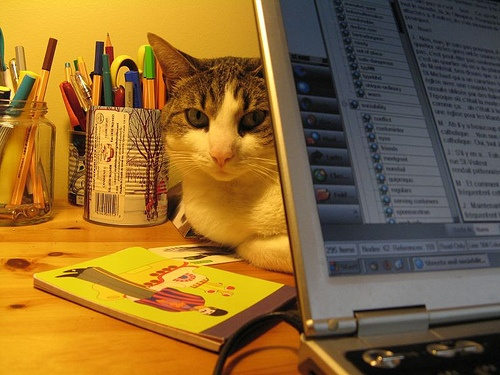
A cat sitting behind an open laptop on a desk.
A cat awake sitting behind the computer monitor among the pens and pencils.
A grey and white cat laying behind a laptop.
A cat sitting on top of a table next to a laptop.
A cat is sitting behind a laptop computer.